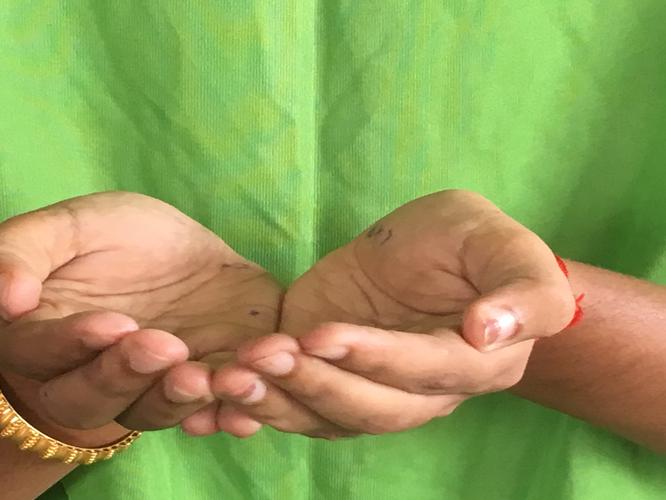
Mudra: Pushpaputa
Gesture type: double_hand